Minoan snake goddess figurines

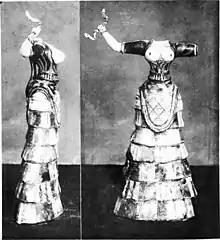
The smaller figure before "restoration"

The two Knossos snake goddess figurines were found by Evans's excavators in one of a group of stone-lined and lidded cists Evans called the "Temple Repositories", since they contained a variety of objects that were presumably no longer required for use, perhaps after a fire. The figurines are made of faience, a crushed quartz-paste material which after firing gives a true vitreous finish with bright colors and a lustrous sheen. This material symbolized the renewal of life in old Egypt, therefore it was used in the funeral cult and in the sanctuaries.